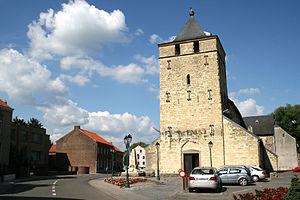
Neerheylissem (Belgique), l'église Saint-Sulpice (XIIe siècle).
Neerheylissem est un village au bord de la Petite Gette, à l’extrémité nord-est du Brabant wallon. Avec Opheylissem et Linsmeau, les deux autres villages de la vallée de la petite Gette, il fait aujourd’hui partie de la nouvelle commune d'Hélécine, dans le Brabant wallon.
L'église Saint-Sulpice est une église de style roman édifiée en tuffeau et située à Neerheylissem, village de la commune belge d'Hélécine, en province du Brabant wallon.